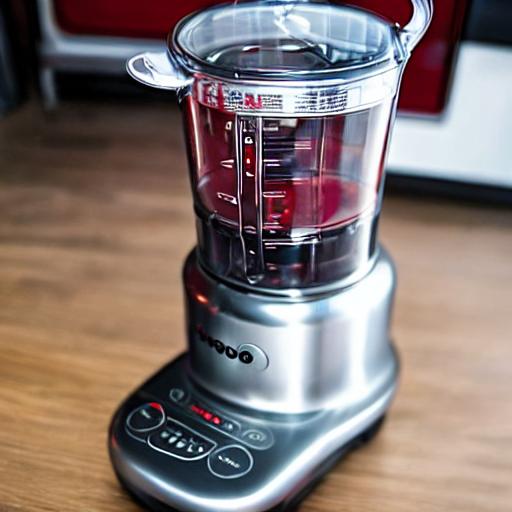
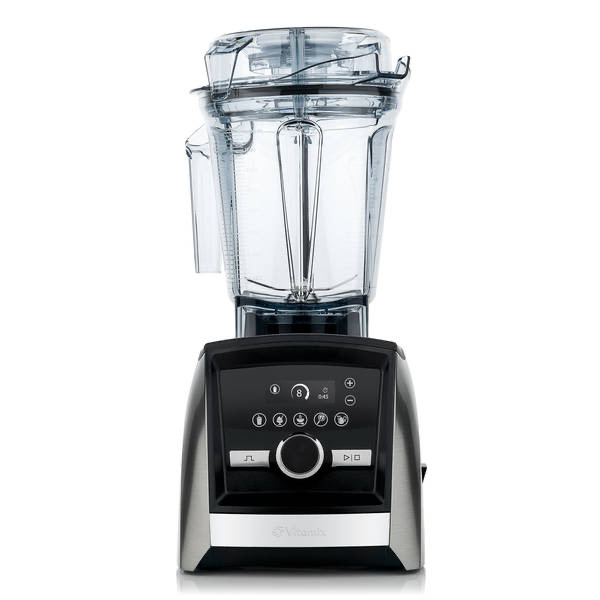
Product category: items_blender
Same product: no